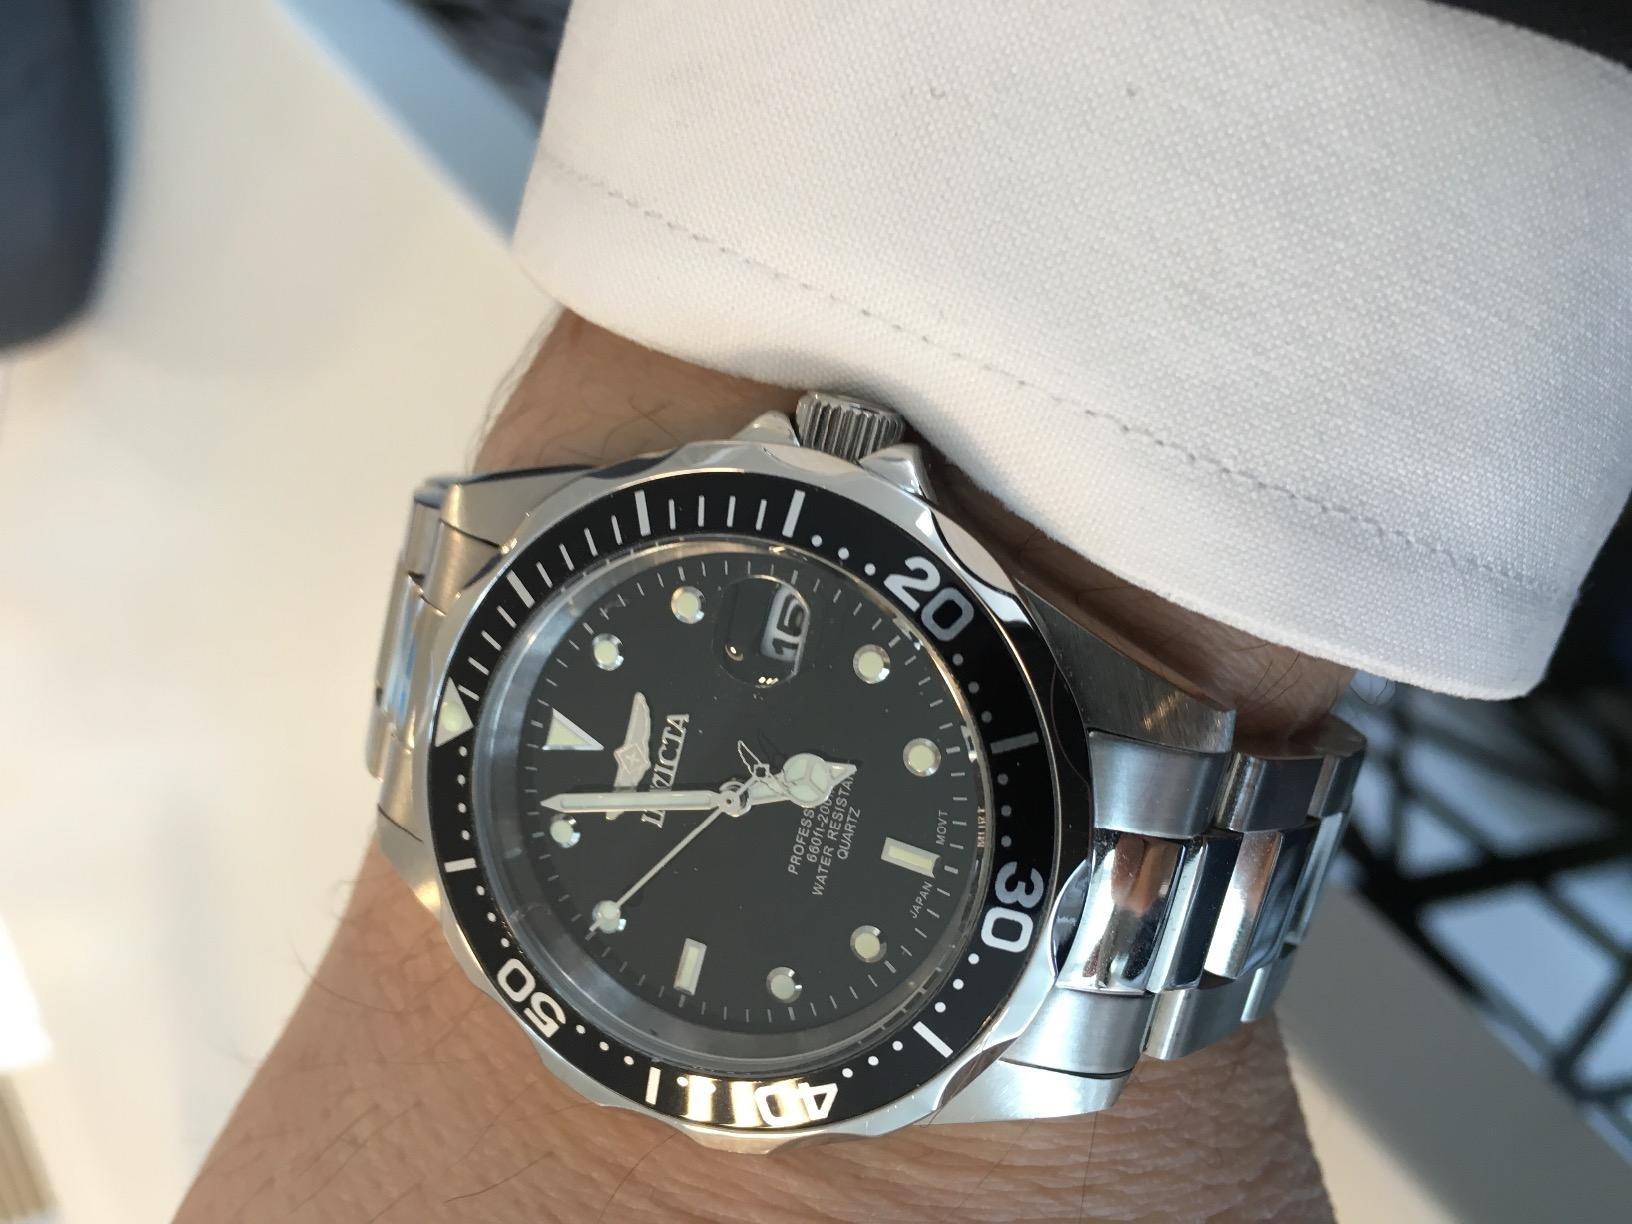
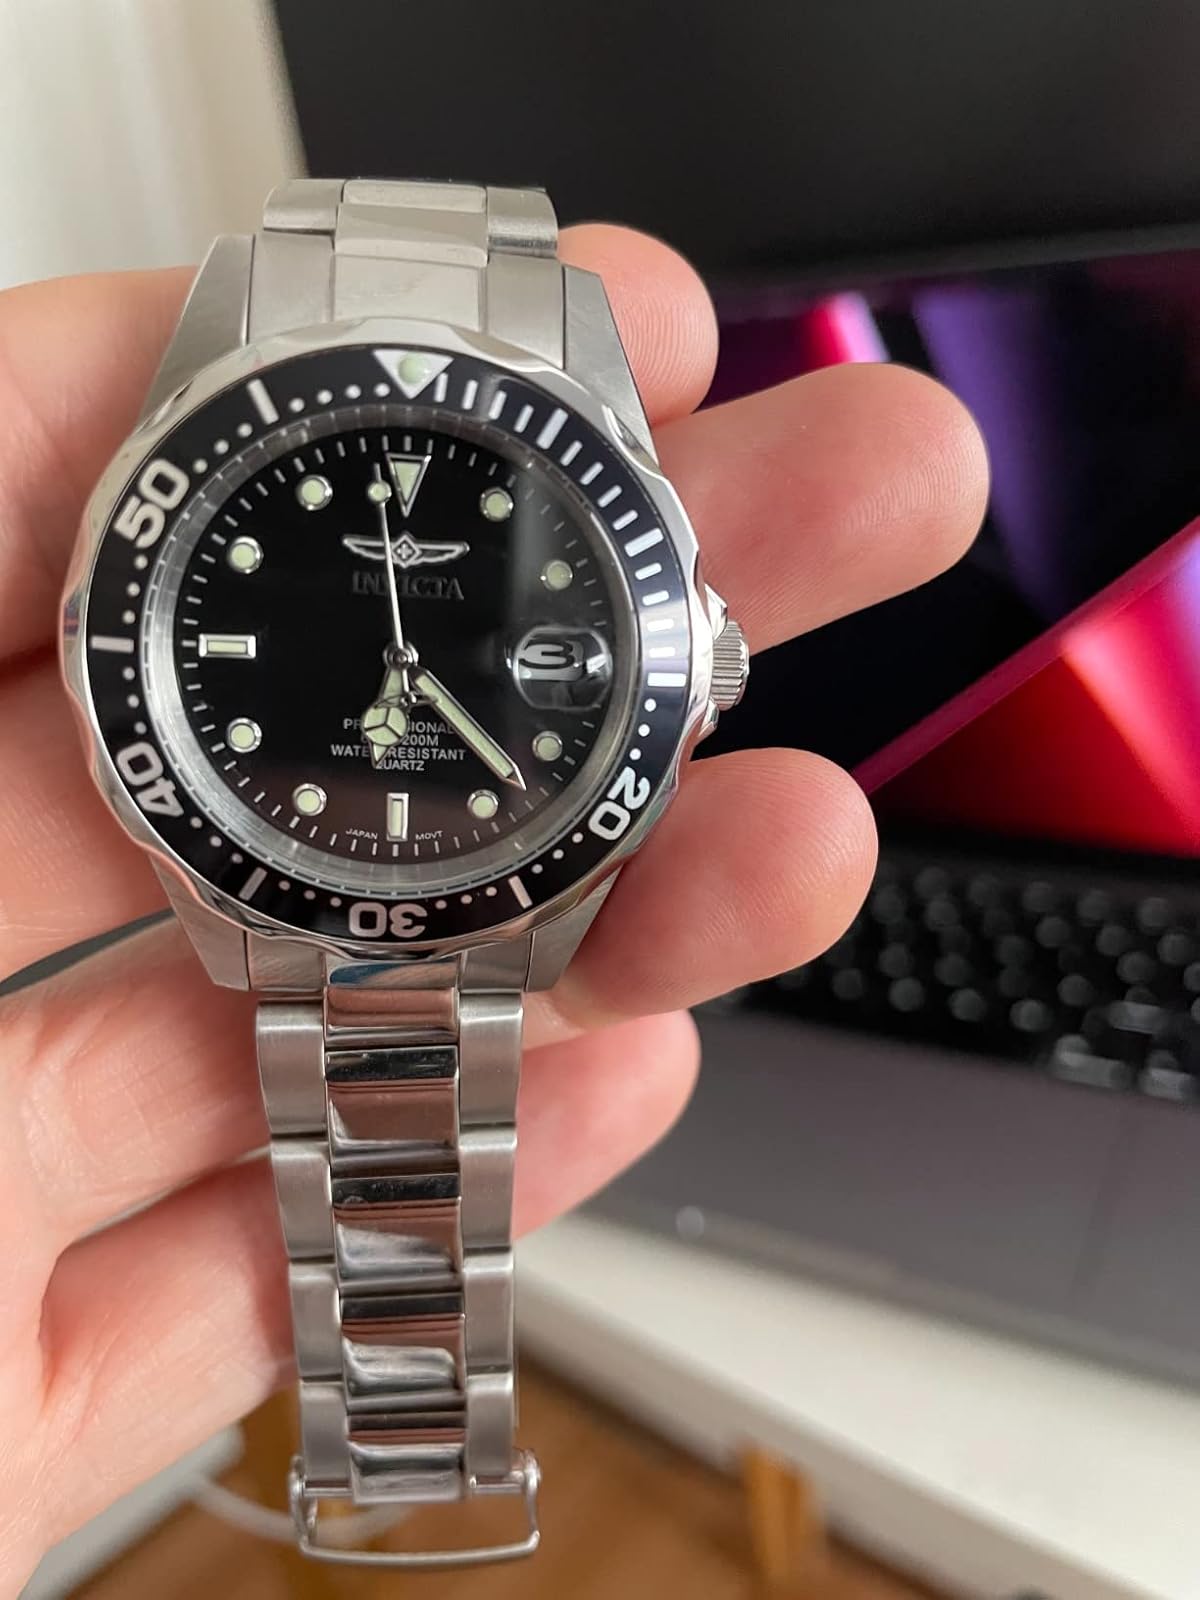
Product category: accessories_watch
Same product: yes